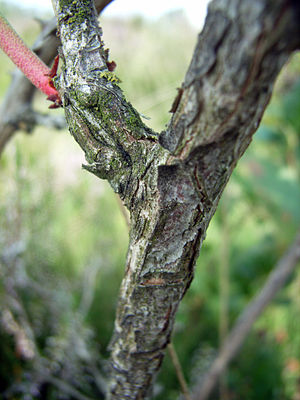
Blåbærsorter / Botanisk beskrivelse
Bark på en ældre gren
Der findes et stort antal blåbærsorter, sorter, som er udviklet ud fra flere arter og underarter i slægten Bølle. Efter den første halvdel af det 20. århundrede har man fremavlet flere end 100 sorter. Blåbær tilhører Lyng-familien. De dyrkede blåbærsorter stammer ikke, som man ellers ofte tror, fra den hjemlige art af blåbær, hvis frugter farver mund og læber blå, når man spiser dem, men fra nordamerikanske arter. De farvende anthocyaner findes i frugtskallen på de næsten runde, blå bær, hvis frugtkød er hvidt. Dyrkede blåbær har betydning som markedsfrugt over hele verden, men før de blev kendt som frugtbuske, var blåbærsorterne indført som prydplanter i europæisk havedyrkning på grund af deres dekorative høstfarver.